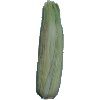
Label: corn_husk